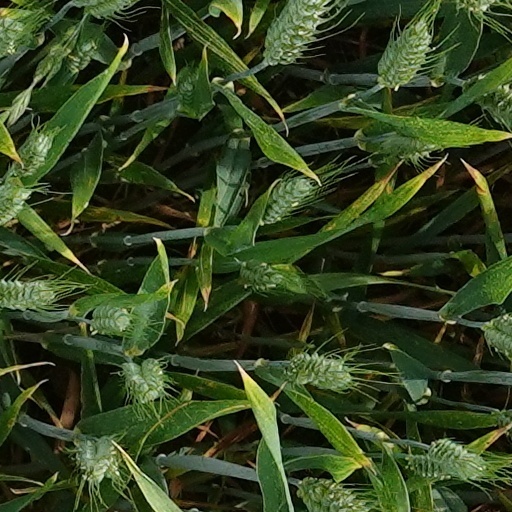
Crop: wheat